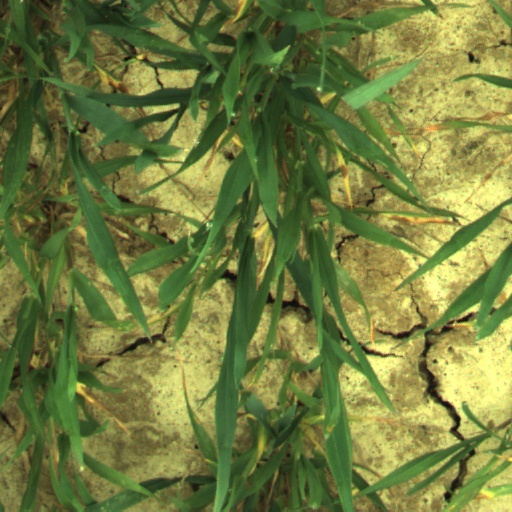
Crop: wheat